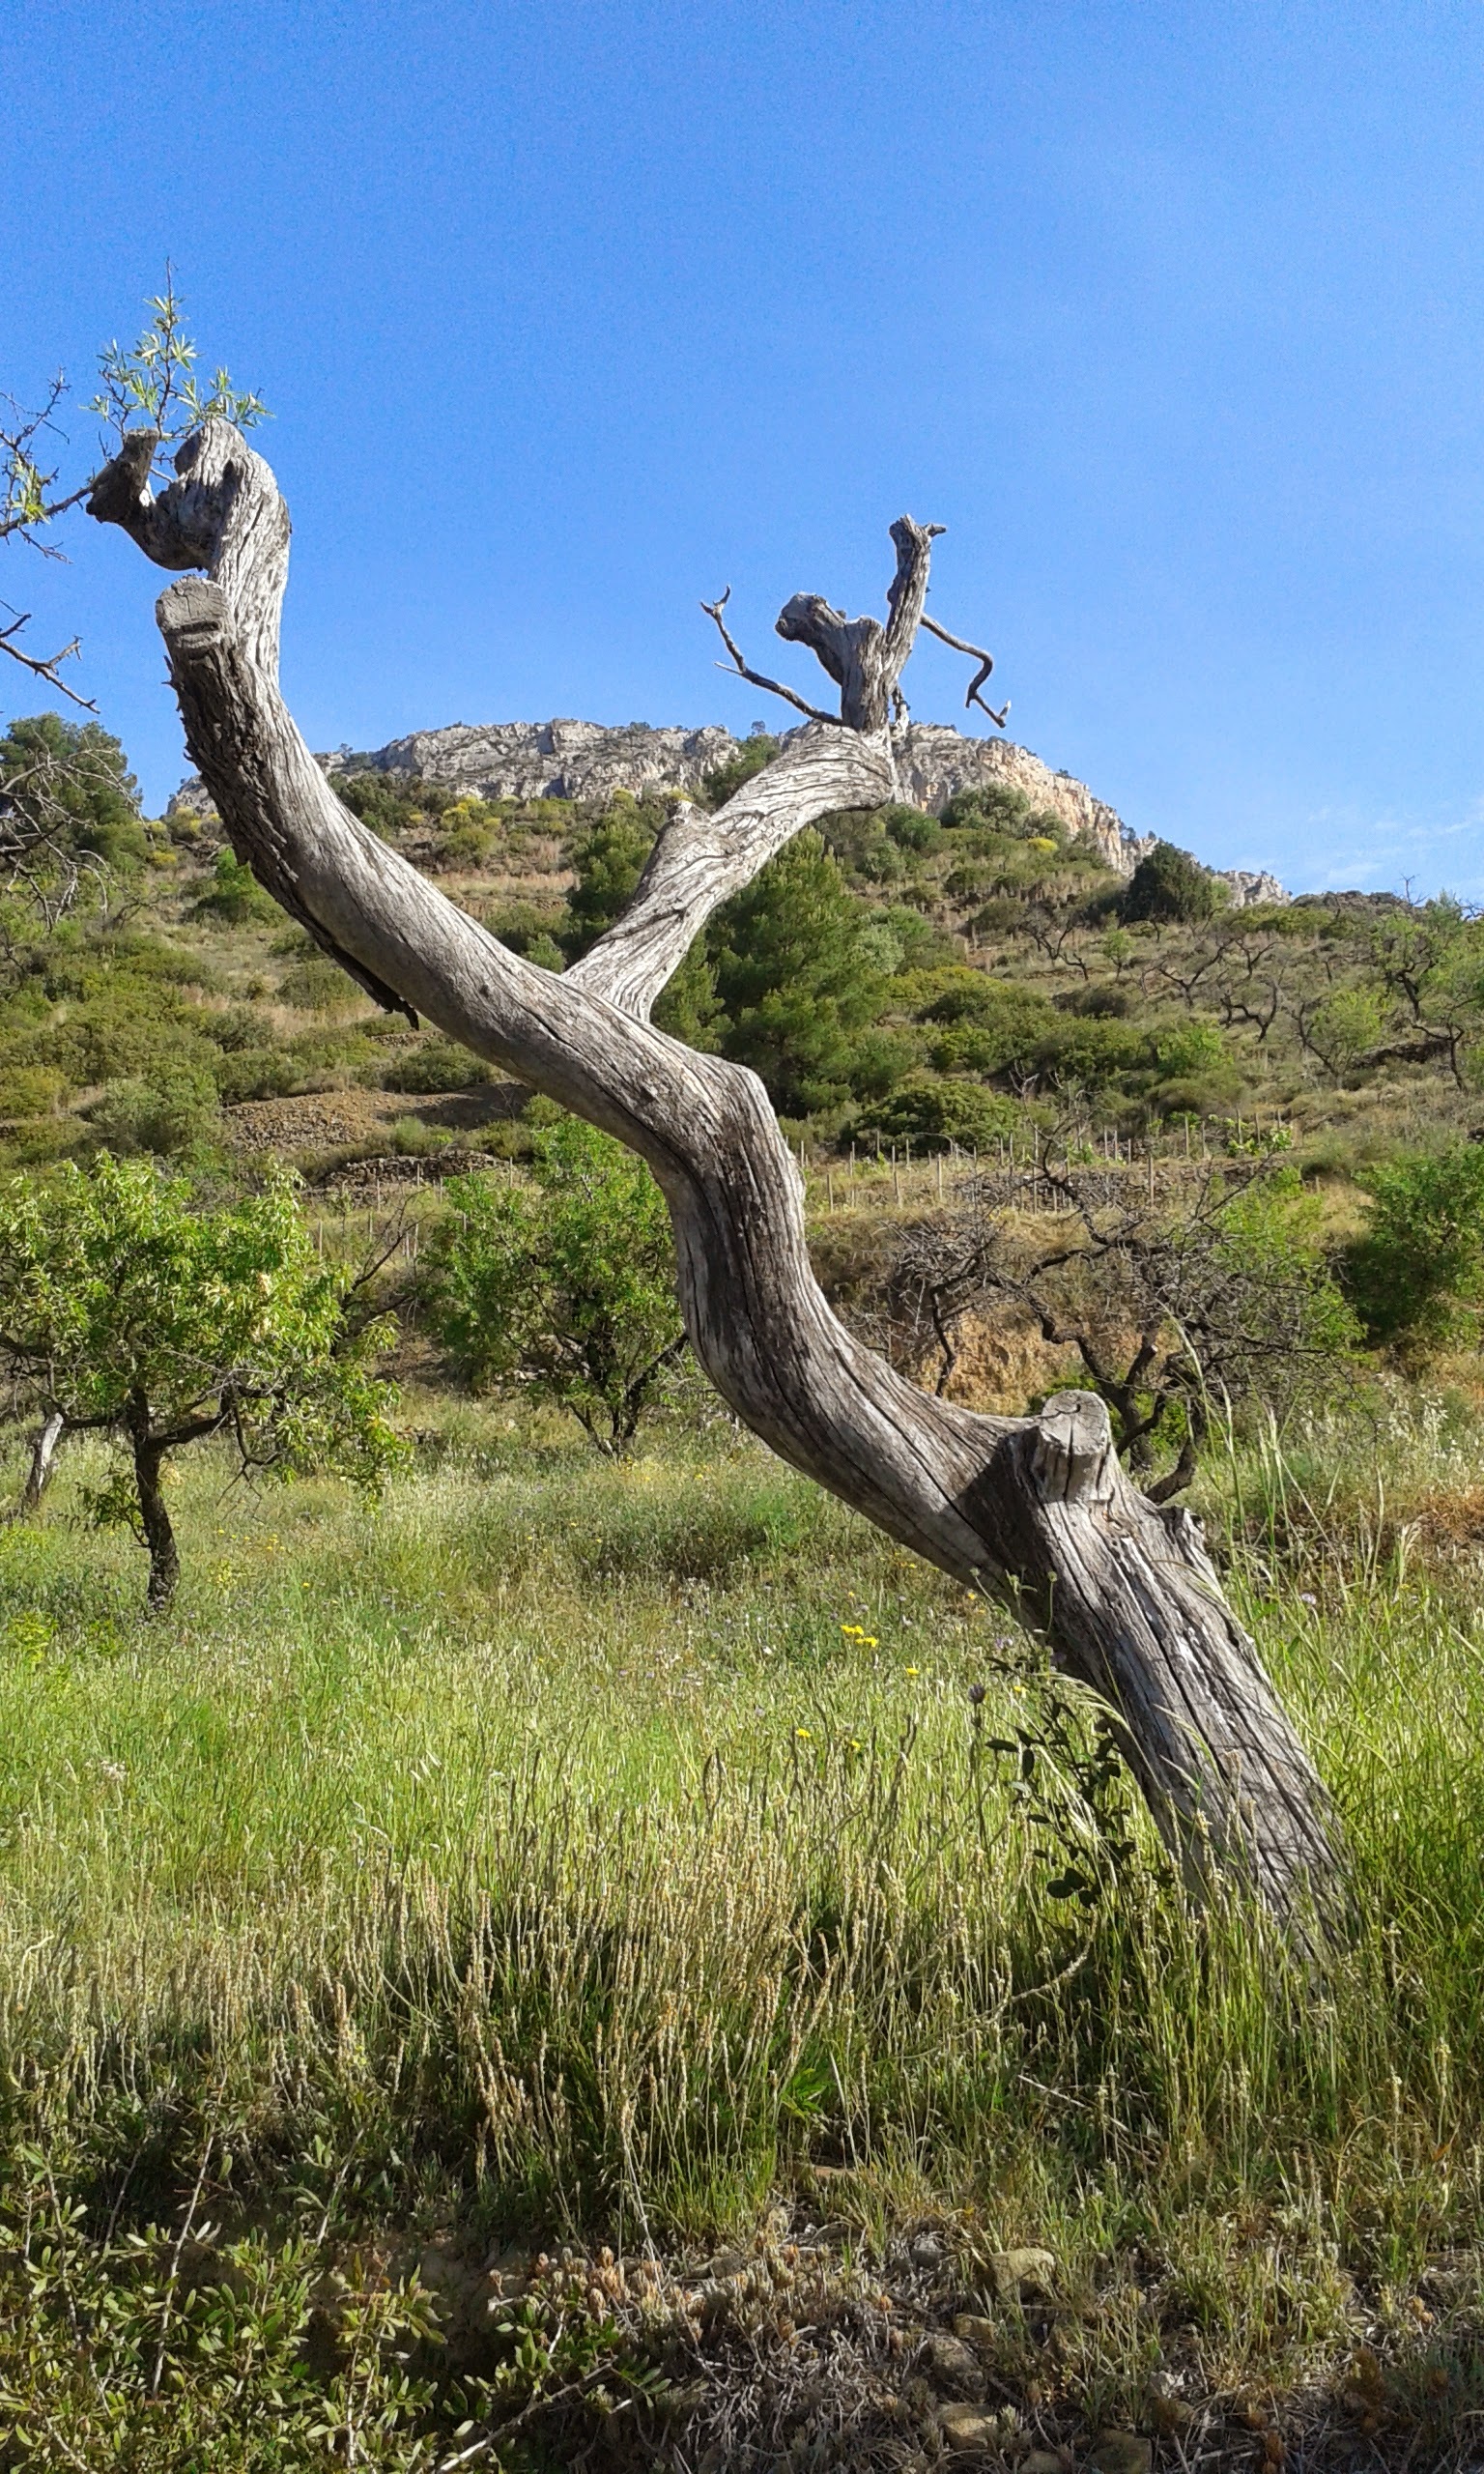
tree, wilderness, plant, sky, adventure, trunk, wildlife, fauna, savanna, sculpture, safari, almond tree, woody plant